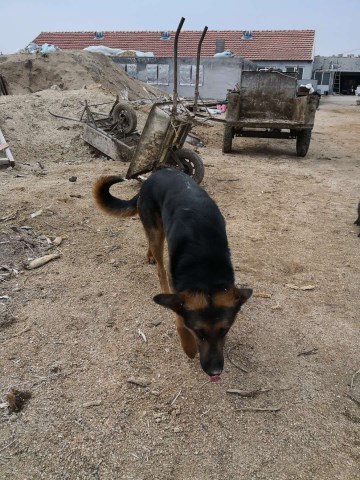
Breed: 3336-n000121-chinese_rural_dog